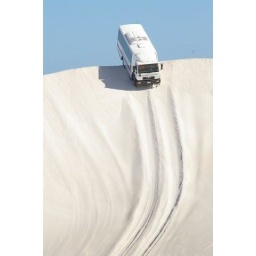
wonderful sand boarding white sand dunes - bus trips going over the edge!